Lorenzo de Zavala

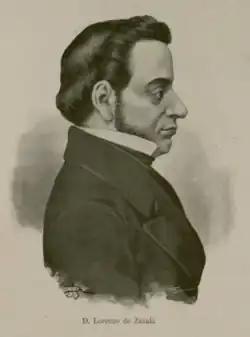
Lorenzo de Zavala in "México, su evolución social" by Justo Sierra

He arrived in Texas in 1835 by steamboat near the mouth of the Brazos River and briefly shared a house with his good friend Stephen F. Austin who would later be called "the Father of Texas". Other than Austin, the only other Texan he knew before arriving was David G. Burnet who later became Interim President of Texas. Zavala had known Burnet in New York. Both men had been given "Empresario Grants" in prior years. These grants were designed by the Mexican Government to encourage new settlers to come to Texas from around the world, the hope being to create a buffer zone between Mexico and the U.S. and also to help deal with the hostile Indians in the region. The owner of a grant was given immense tracts of Texas land in exchange for recruiting and being responsible for a certain quota of new settlers—in Zavala's case, 500 families. Zavala and Burnet had sold their grants to groups of investors in New York.